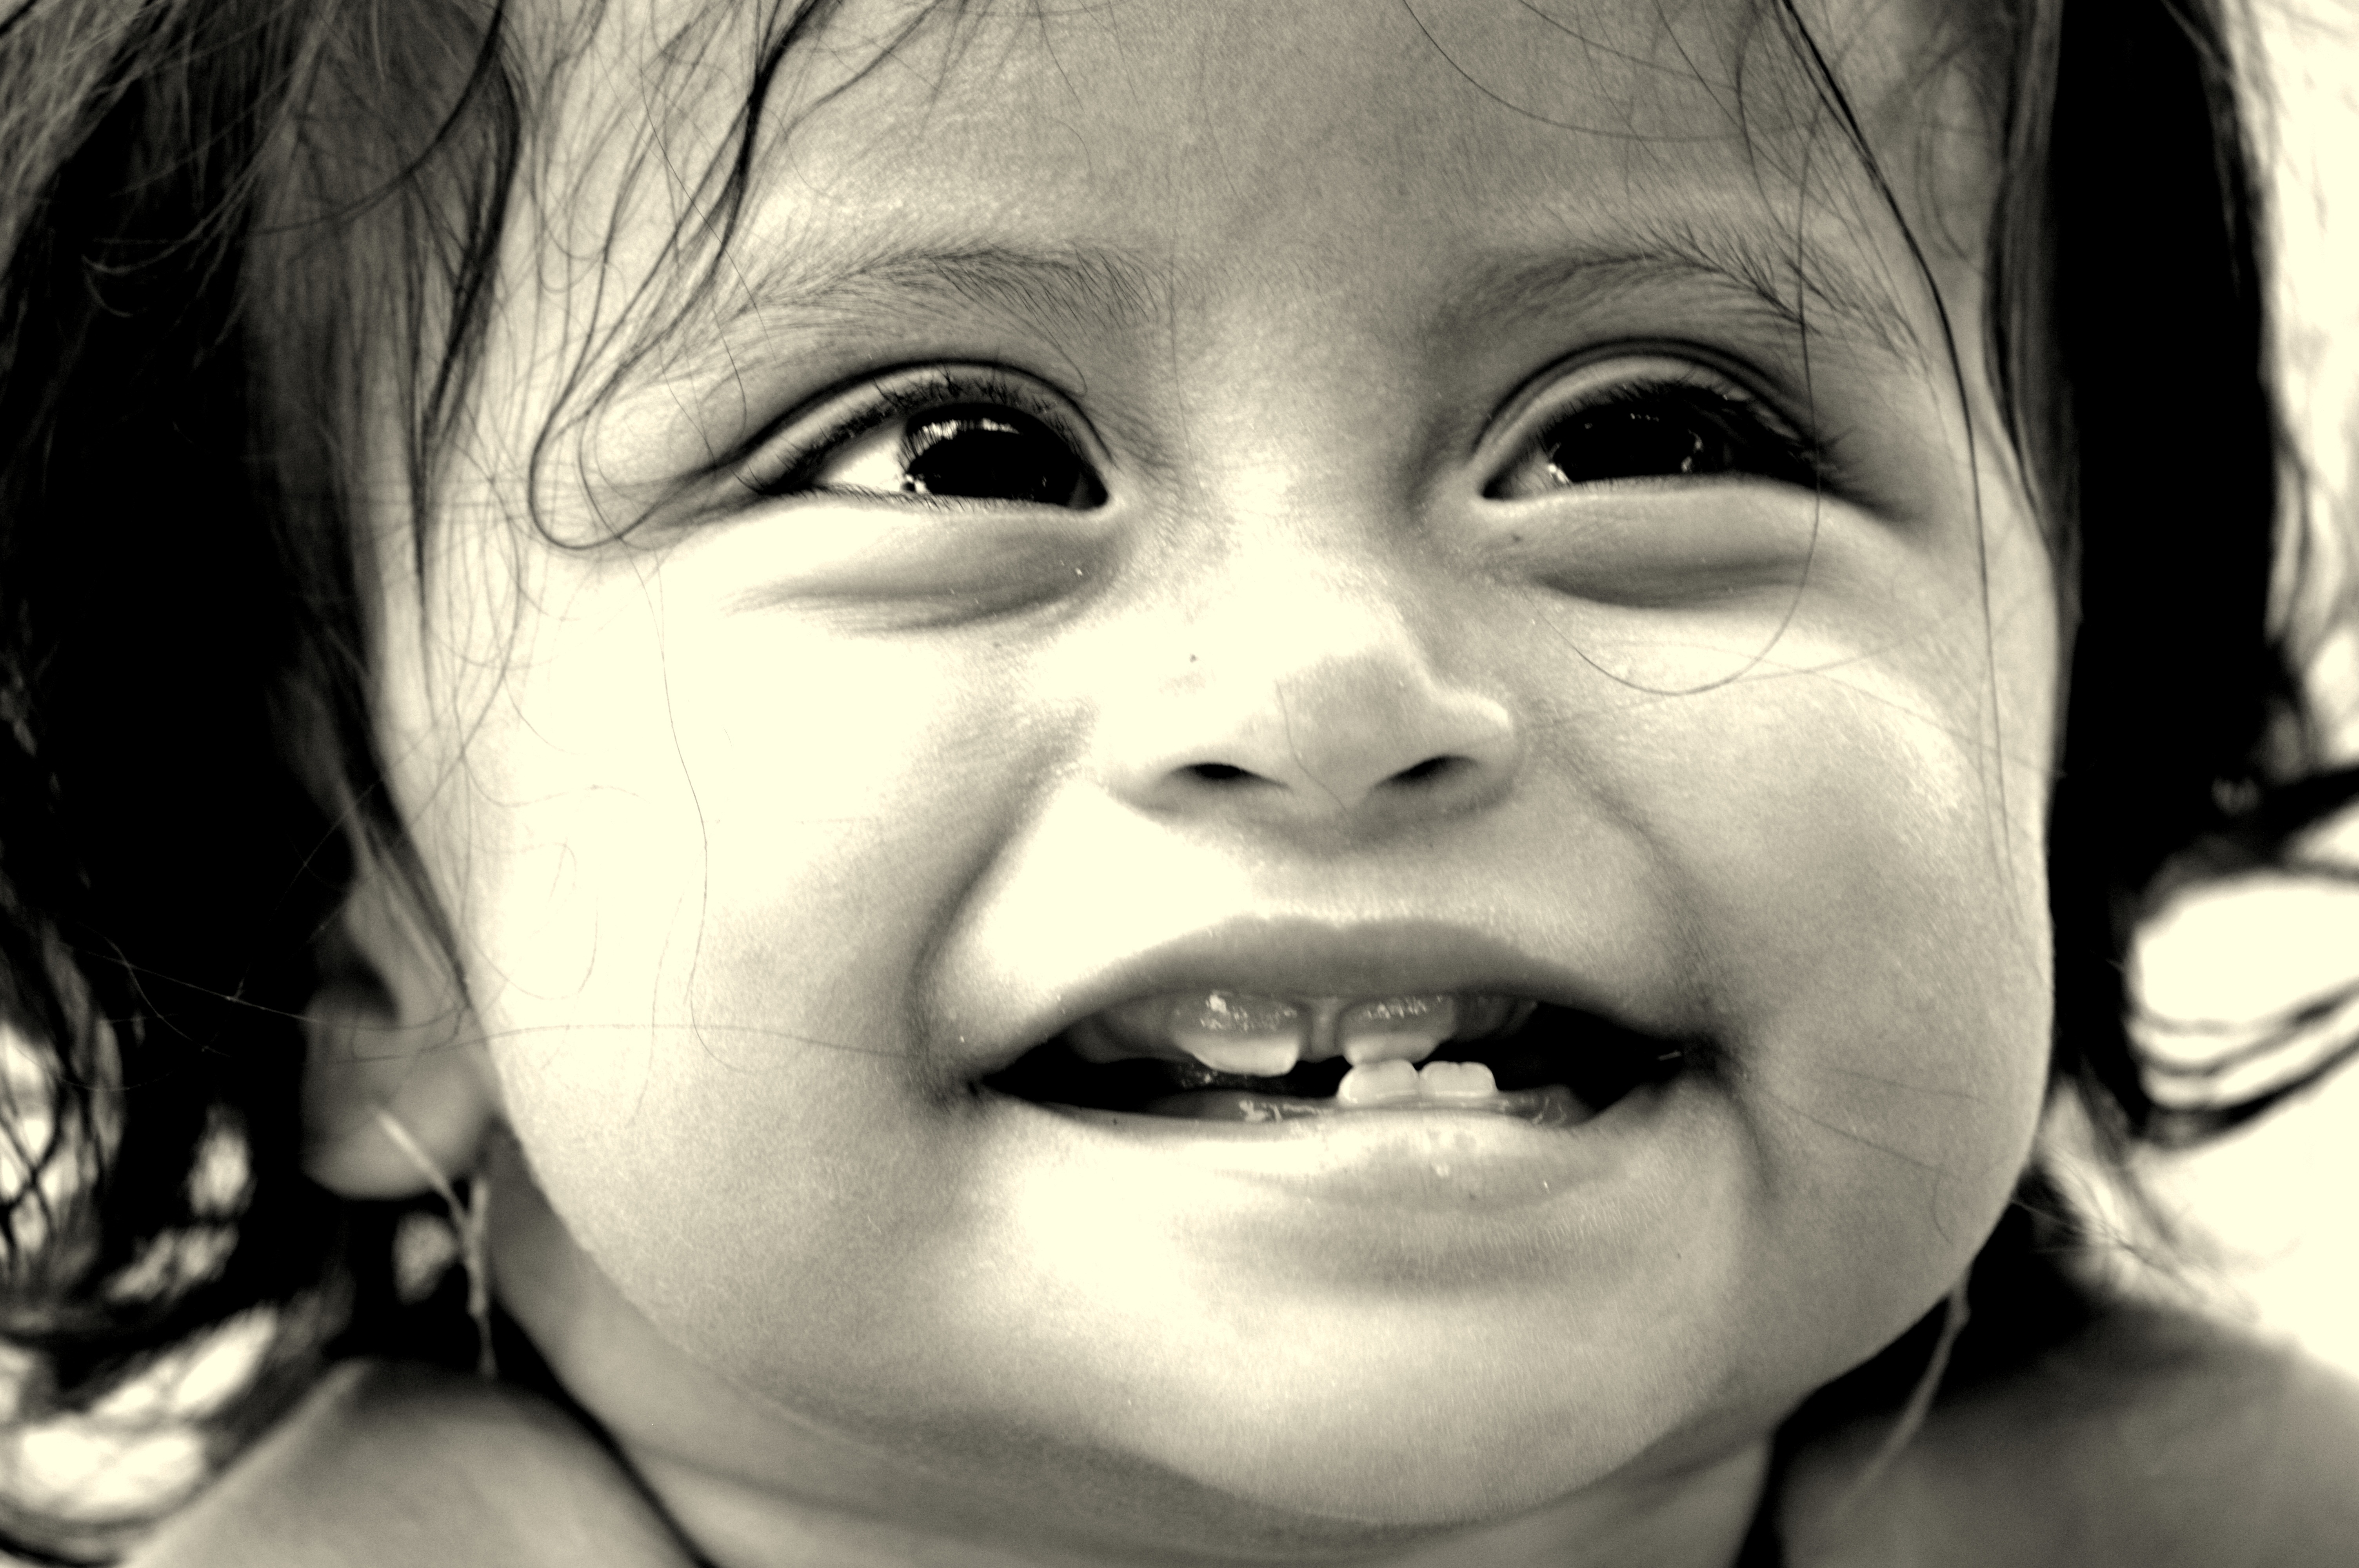
person, black and white, girl, white, photography, portrait, child, black, monochrome, facial expression, smile, mouth, close up, human body, face, nose, eyes, children, infant, toddler, eye, head, look, skin, beauty, organ, faces, laughter, tooth, emotion, happy children, monochrome photography, portrait photography